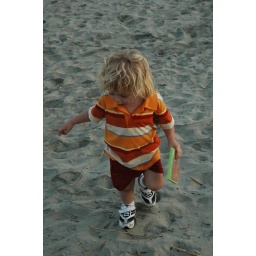
We found this poor little hippie boy wandering the beach and kept him. (Note VeggieTales DVD in hand)